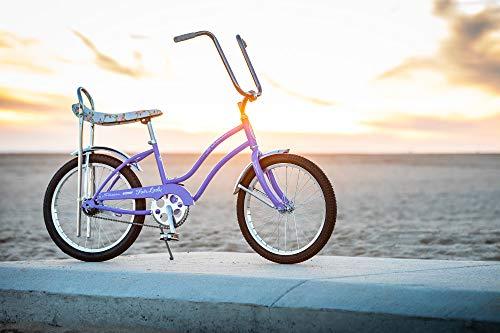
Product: Schwinn Classic Sting-Ray Fair Lady Girl's Single-Speed Bicycle, Featuring 13-Inch/Small Step-Through Steel Frame, Rear Coaster Brake, High-Rise Ape Handlebars, and 20-Inch Wheels, Purple
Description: Features the iconic Schwinn Fair Lady steel frame and rigid fork.